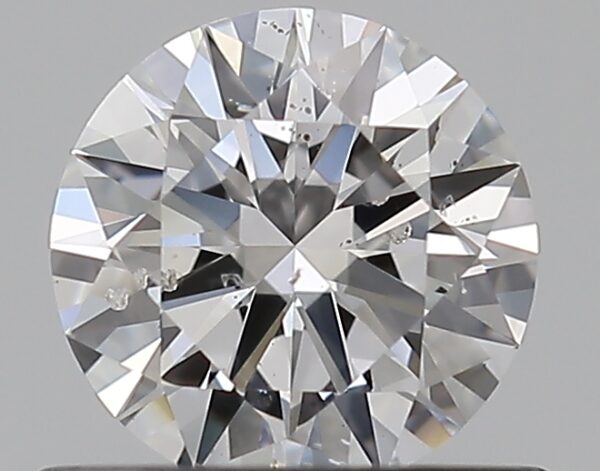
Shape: round
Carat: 0.5
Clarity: SI1
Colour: E
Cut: EX
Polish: EX
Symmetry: EX
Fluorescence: N
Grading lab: GIA
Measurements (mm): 5.17 x 5.19 x 3.08